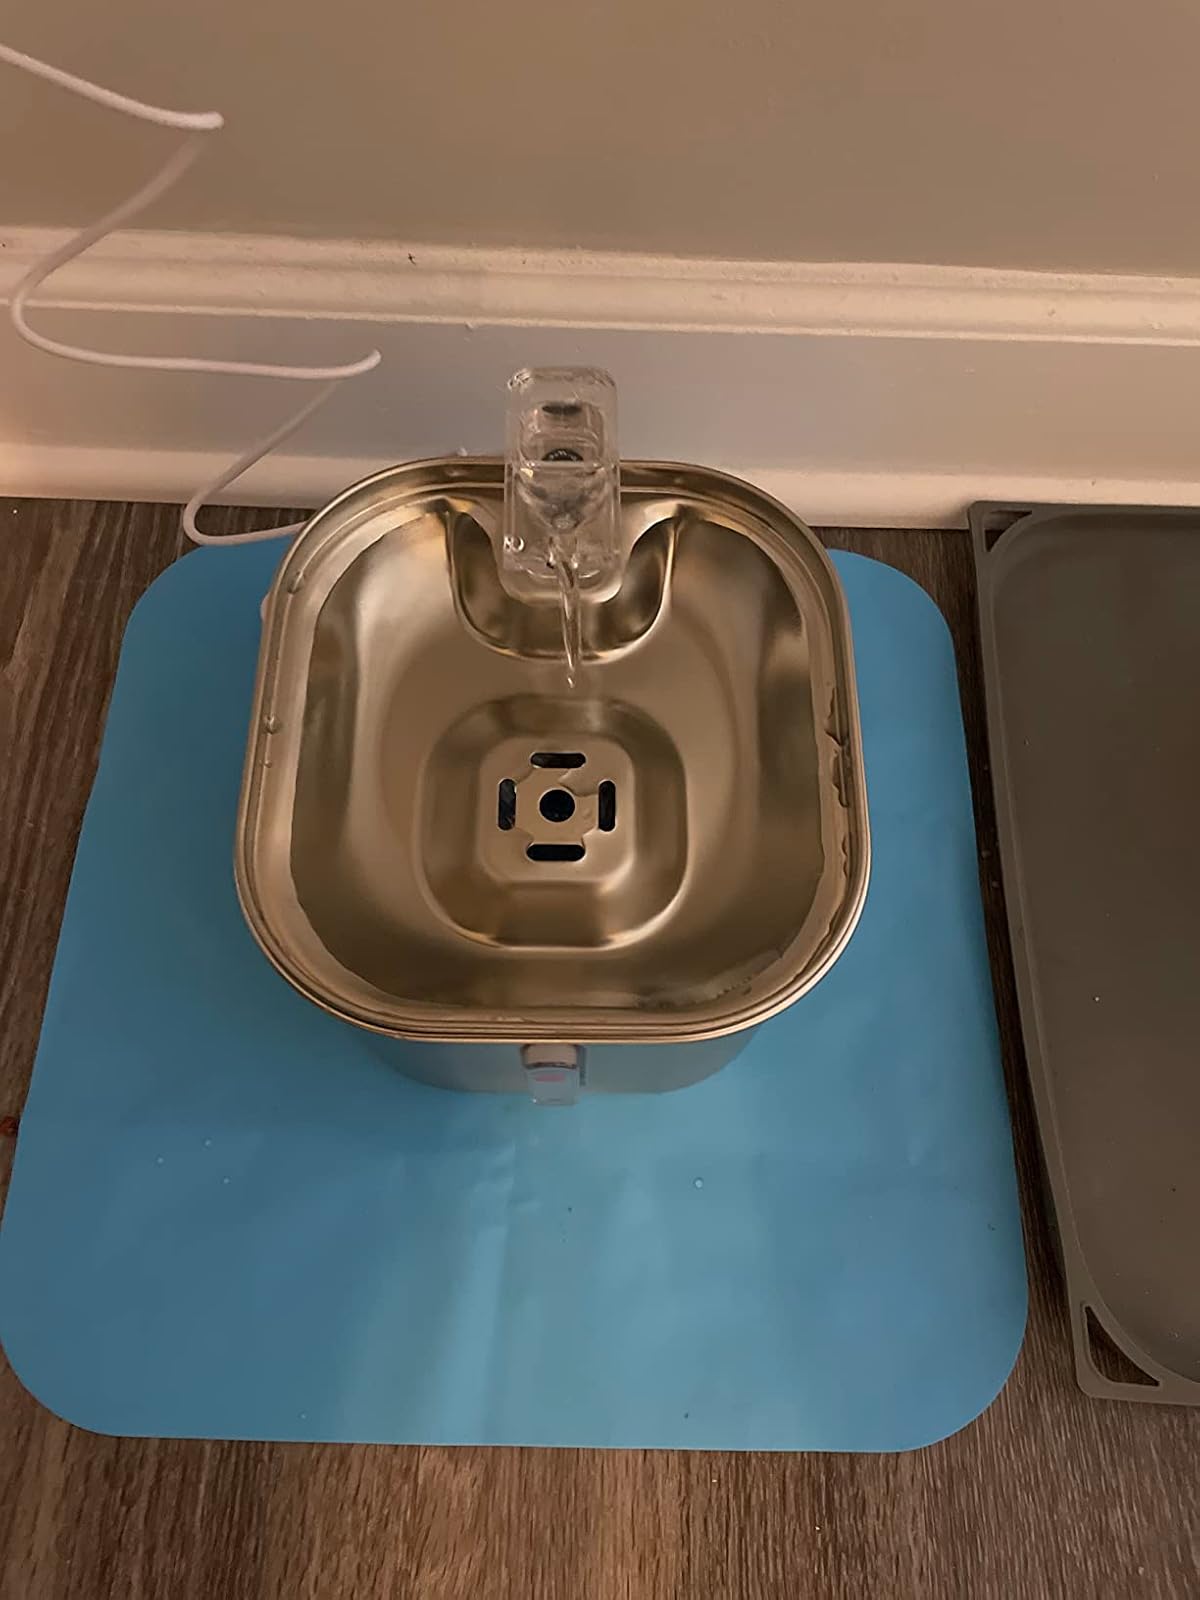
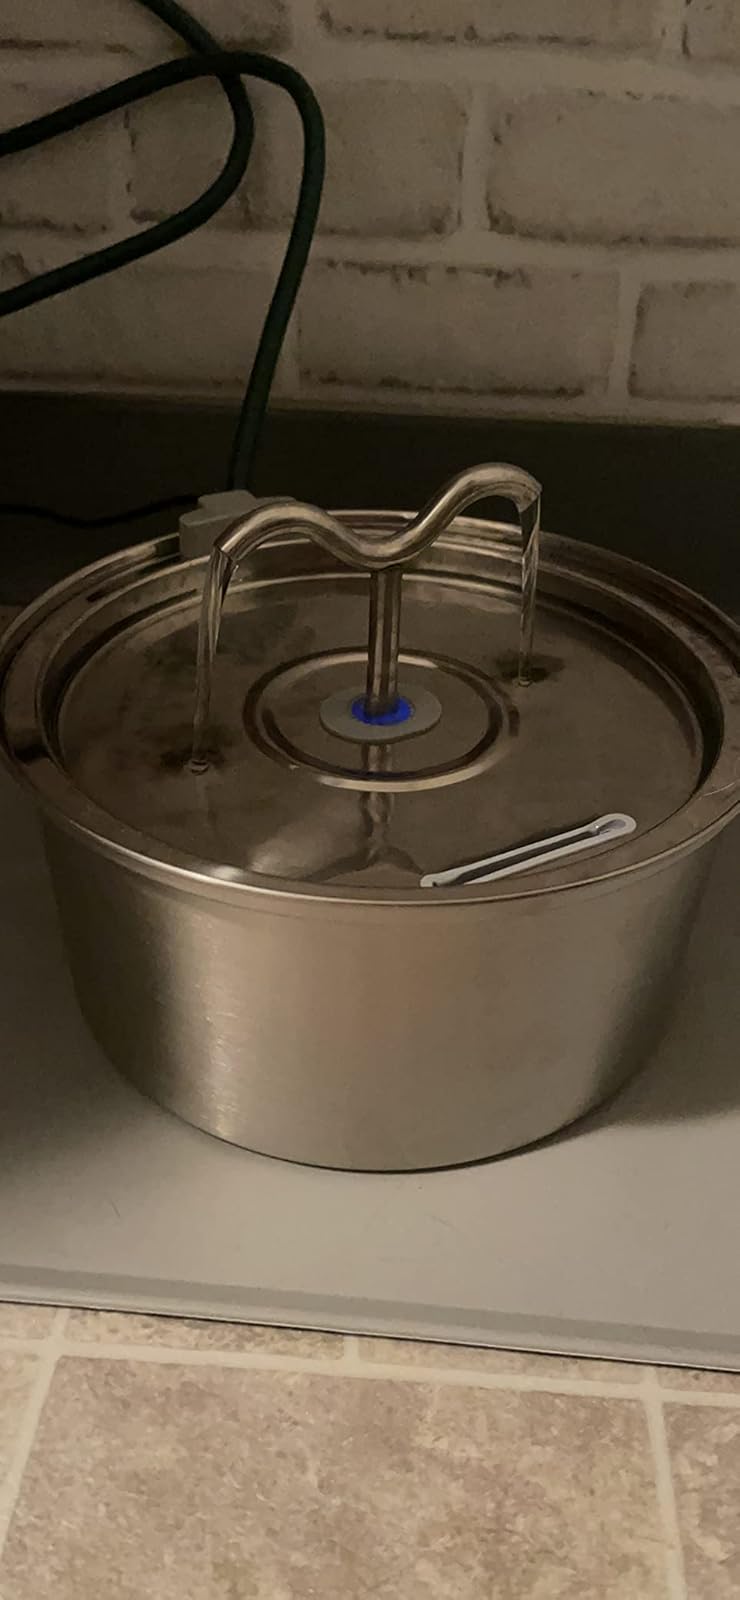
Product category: items_bowl
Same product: no